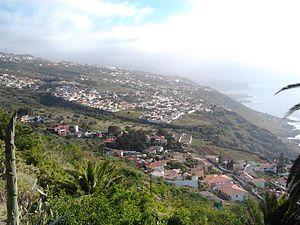
El Sauzal est une commune de la province de Santa Cruz de Tenerife dans la communauté autonome des Îles Canaries en Espagne. Elle est située au nord de l'île de Tenerife.